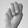
ASL letter: M